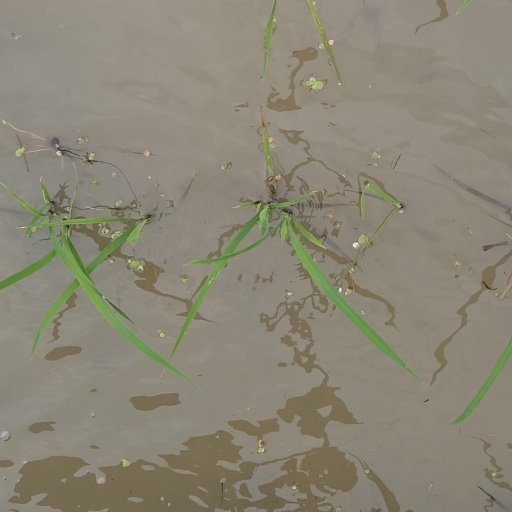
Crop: rice